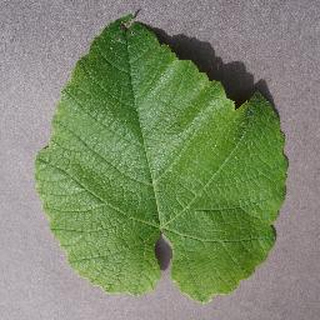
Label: healthy_grape